Ihtiman Hook

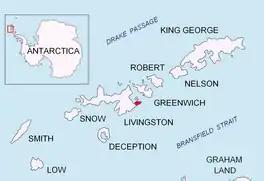
Location of Burgas Peninsula on Livingston Island in the South Shetland Islands.

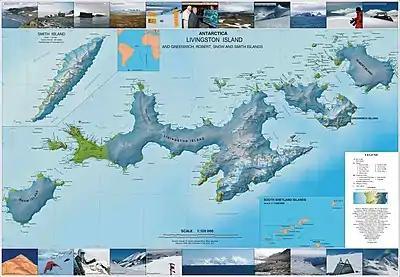
Topographic map of Livingston Island, Greenwich, Robert, Snow and Smith Islands.

Ihtiman Hook (‘Ihtimanska Kosa’ \ih-ti-'man-ska ko-'sa\) is a gravel barrier spit extending 700 m westward from the north coast of Burgas Peninsula on Livingston Island in the South Shetland Islands, Antarctica. Situated 2.8 km east-northeast of Rila Point, 5.9 km west of Renier Point, and 1.5 km south of Half Moon Island.